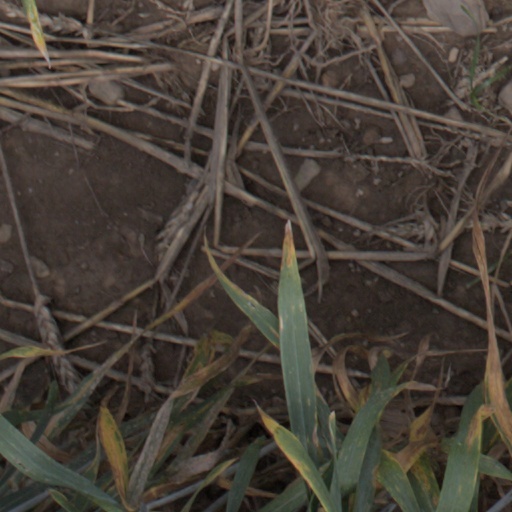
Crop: wheat